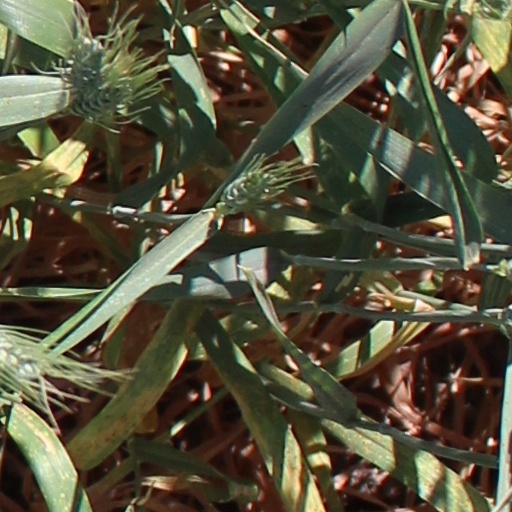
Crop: wheat